Popular print

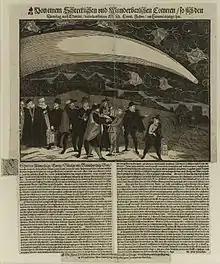
Der Große Komet über Prag, 12. November 1577, Zentralbibliothek Zürich

Broadsheets, also known as broadsides, were a common format. They were usually single sheets of paper of various sizes, typically sold by street-vendors. Another format was the chapbook, usually a single sheet cut or folded to make a small pamphlet or book. In Spain, there were "pliego"s, in Portugal the "papel volante", and in other countries other names. These covered a great variety of material, including pictures, popular history, political comment or satire, news, almanacs (from c. 1470), poems and songs. They could be very influential politically, and were often subsidized by political factions for propaganda purposes. See Broadside (music) for their musical use. The Reformation hugely increased the market for satirical and polemical prints in all counties affected. In France the Wars of Religion, and in England the English Civil War and the political convulsions after the Restoration all produced huge quantities of propaganda and polemic, in images as well as text.